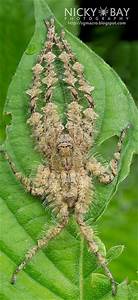
Label: ragno